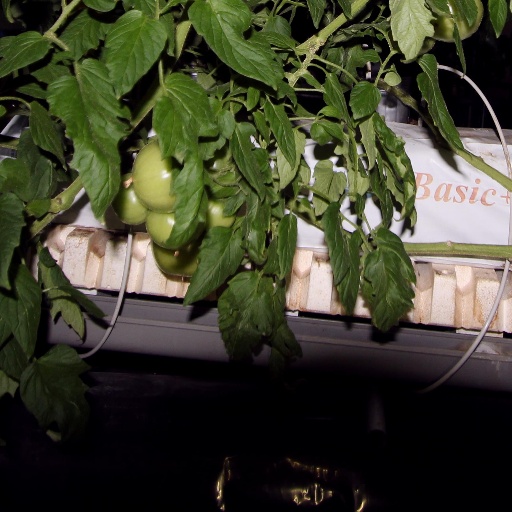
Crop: tomato